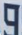
Number: 9